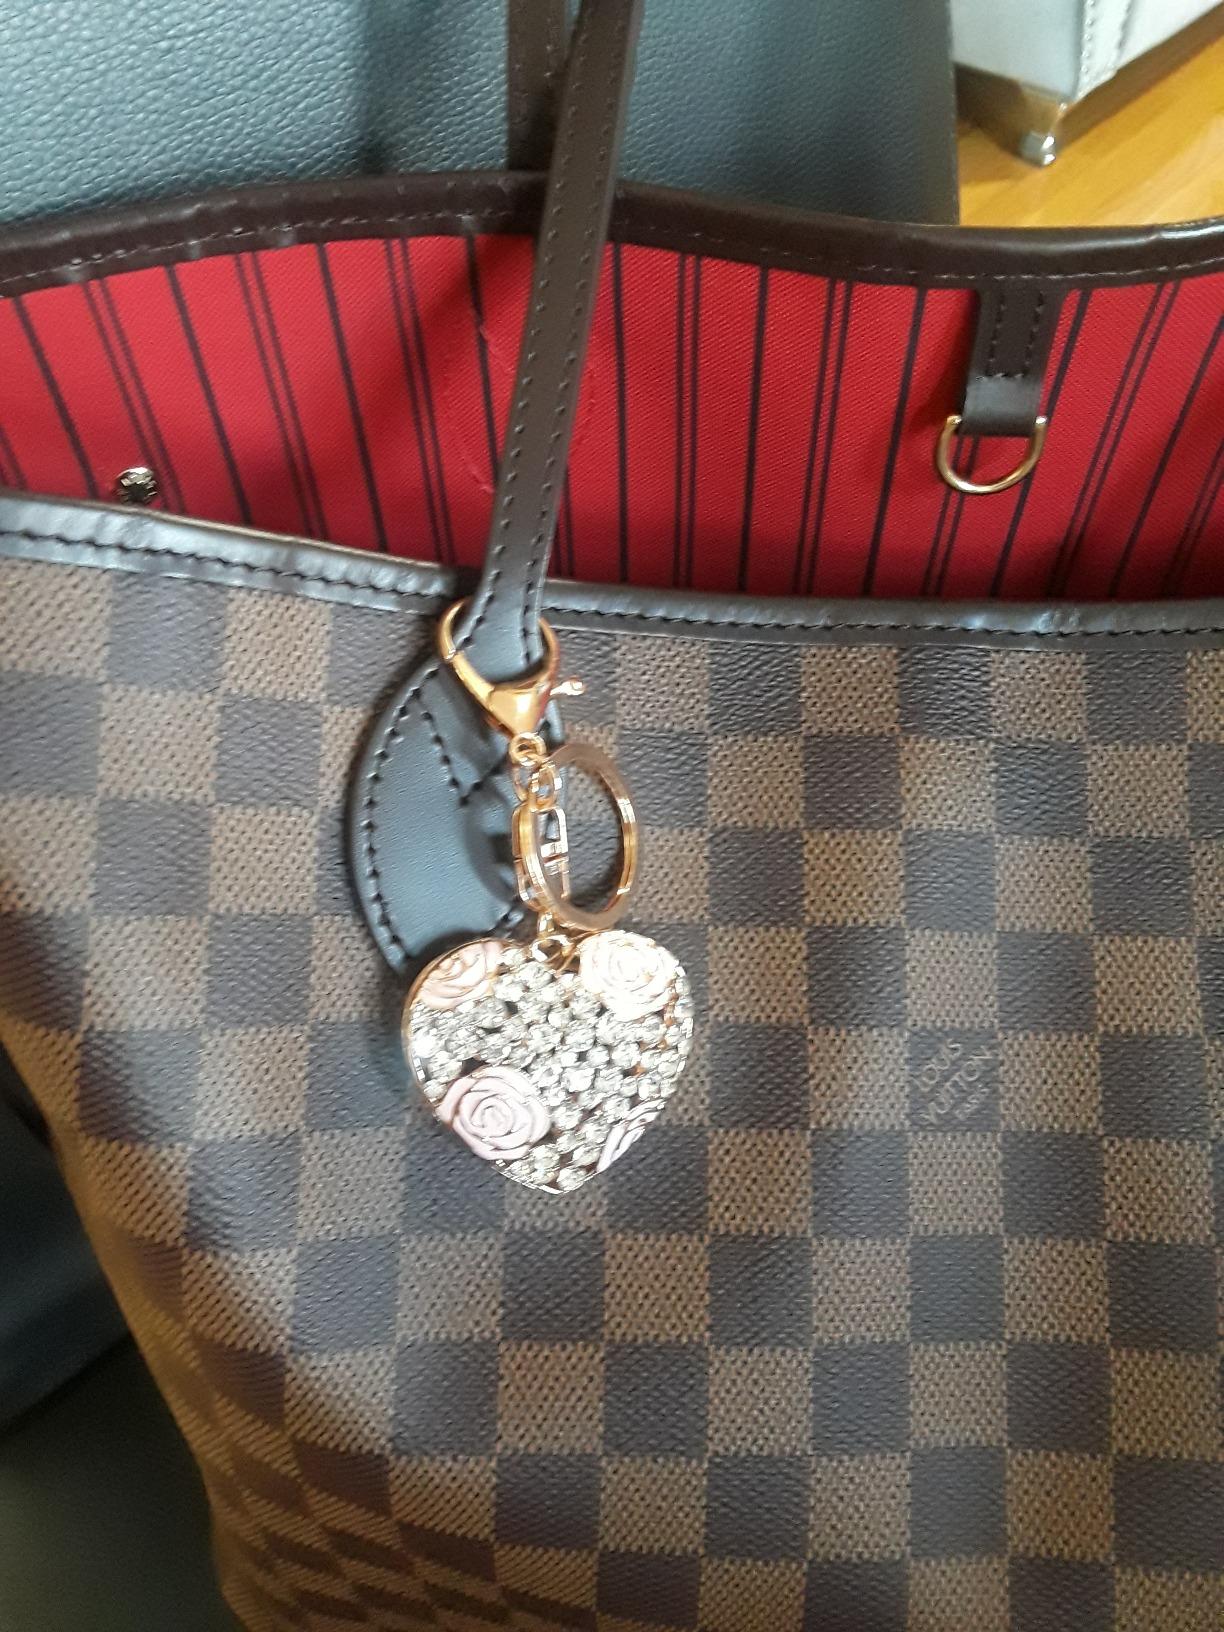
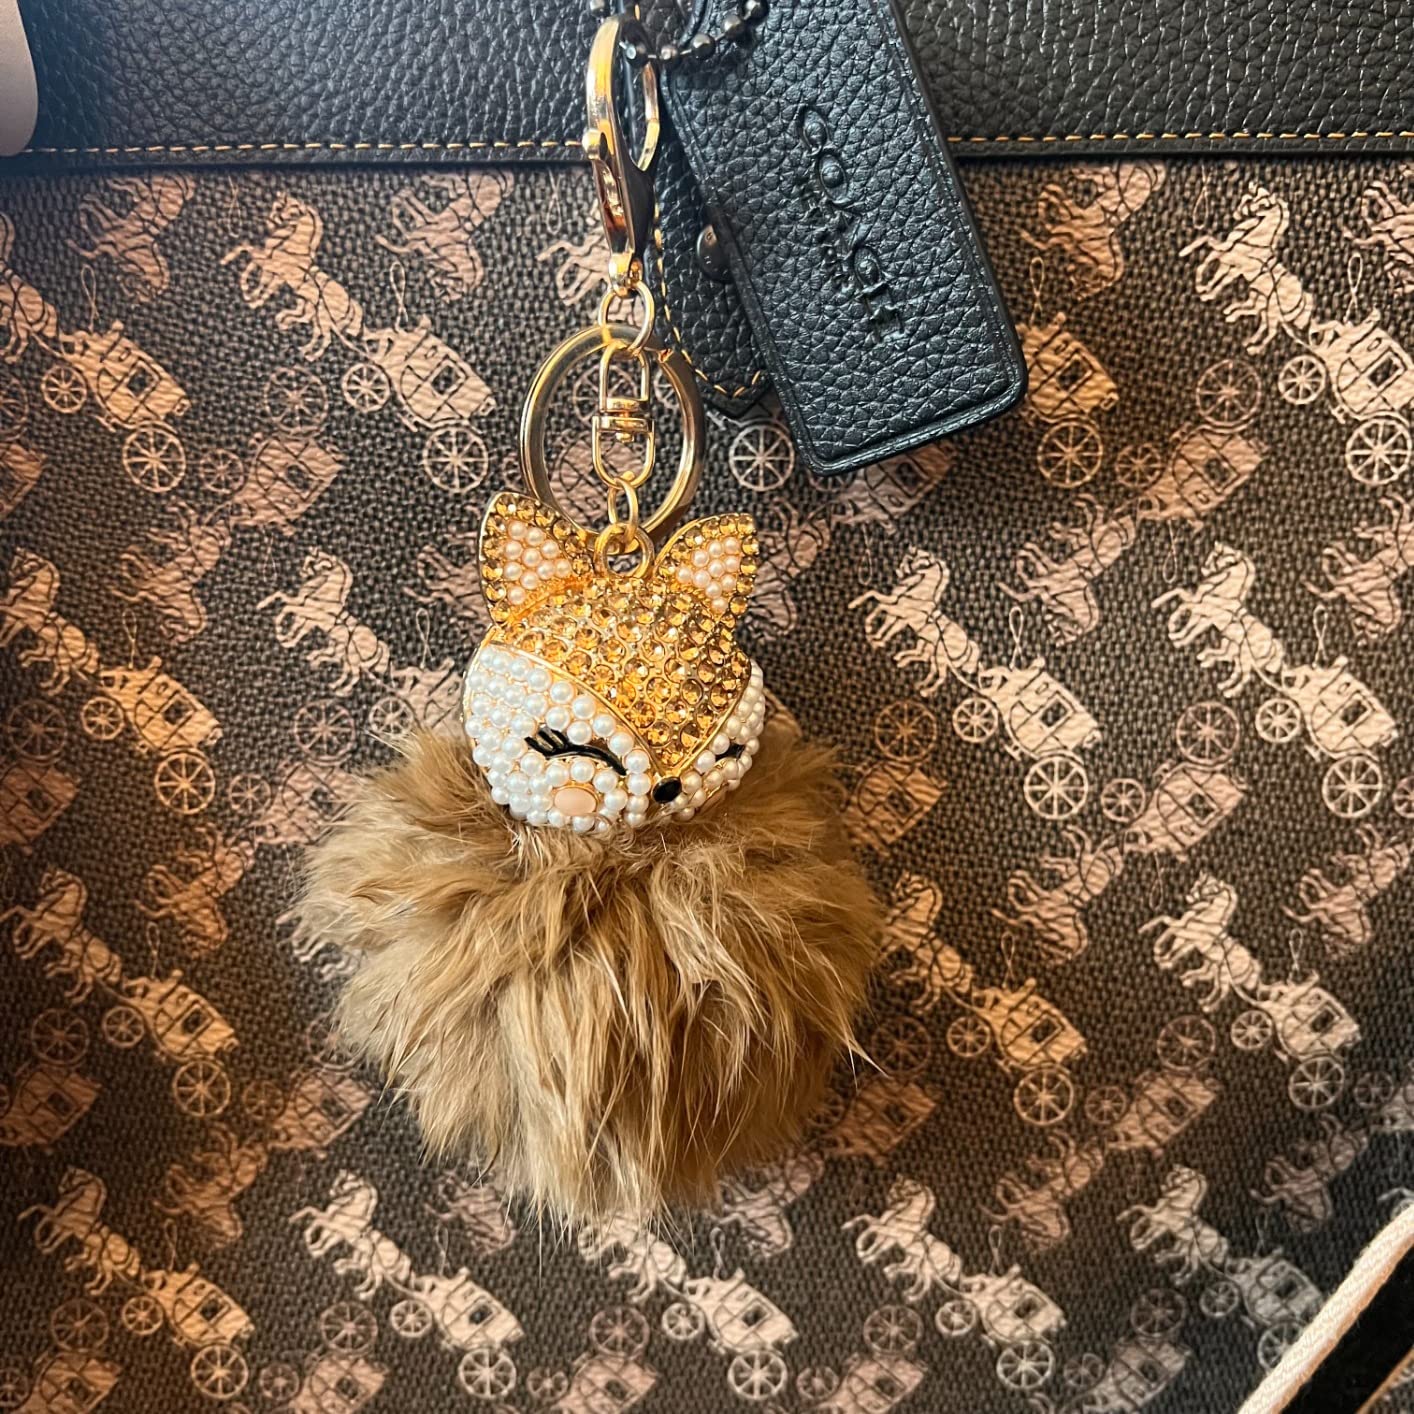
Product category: accessories_keychain
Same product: no